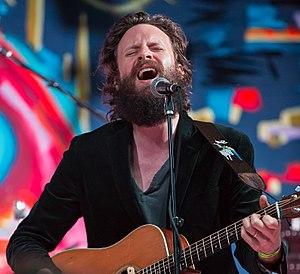
Joshua Michael Tillman, aussi connu sous le nom de J. Tillman ou Father John Misty, est un chanteur, guitariste, compositeur et batteur américain. S'il a commencé une carrière solo depuis 2004, Tillman est un ancien membre de nombres de groupes de rock indé : Saxon Shore, Fleet Foxes, Jeffertitti's Nile, Pearly Gate Music, Siberian, Har Mar Superstar, Poor Moon, Low Hums, Jonathan Wilson, Bill Patton, The Lashes, Stately English. Il a également tourné avec des musiciens du Nord-Ouest Pacifique comme Damien Jurado, Jesse Sykes, et David Bazan.